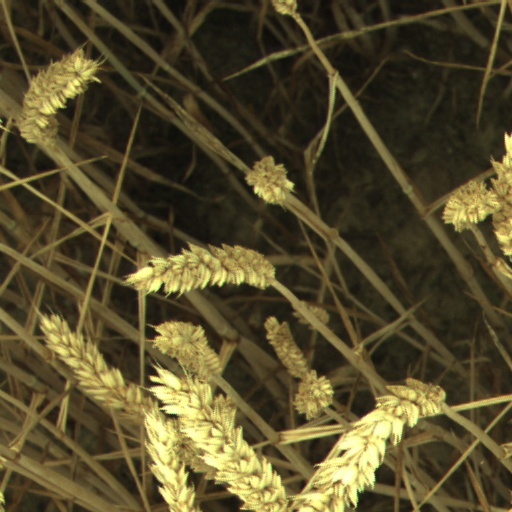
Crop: wheat